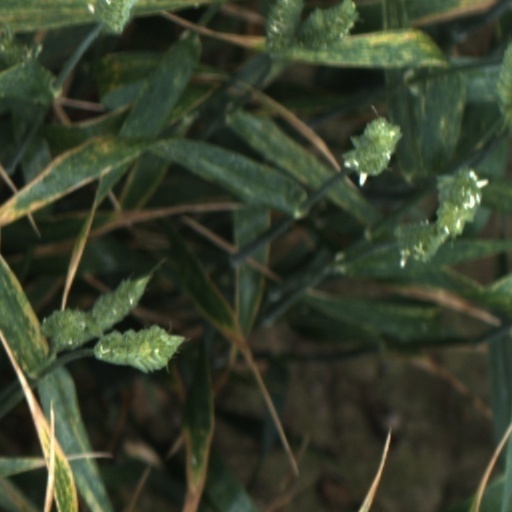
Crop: wheat